Francis Petrus Paulus

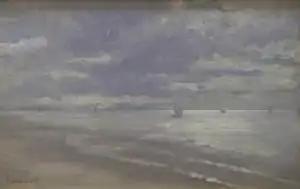
"Low Tide", undated, Princeton University Art Museum.

Having fled the invasion of Belgium by Germany, Paulus returned to Detroit, where in February 1915 he had an exhibit at the Detroit Museum of Art of over fifty paintings, pastels, and etchings. For much of 1915, at the Panama-Pacific International Exhibition in San Francisco, work by Paulus was on view in the section devoted to Belgium, an exhibition that elicited great sympathy from the crowd for "valiant Belgium."